Banu Kilab

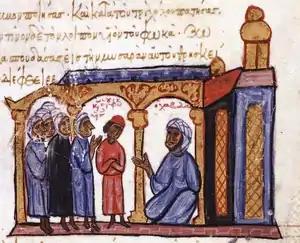
Depiction of Sayf al-Dawla and his court. Sayf al-Dawla was able to take control of Aleppo from its Kilabi governor, Uthman ibn Sa'id, with the assistance of resentful Kilabi chieftains. The Kilab were a major element of Sayf al-Dawla's military and often rebelled and reconciled with Sayf.

The appointments of Ahmad and Uthman aroused the jealousy of other Kilabi chieftains. Seeking to replace their kinsmen, they invited Nasir al-Dawla, the Hamdanid ruler of Mosul, to invade Aleppo with their assistance. Nasir al-Dawla's brother, Sayf al-Dawla, entered Aleppo in October 944 and was greeted by Uthman, who took Sayf on a tour of each of the villages in Aleppo's domain. Ibn al-Adim asserts that the internal divisions among the Kilab enabled Sayf al-Dawla to successfully establish himself in Aleppo. Sayf al-Dawla later enlisted Kilabi tribesmen in his failed attempt to conquer Ikhshidid-controlled southern Syria in 946. However, due to incessant Bedouin raids against his subjects, Sayf al-Dawla expelled most of the tribes of northern Syria to the Jazira. The Kilab was an exception, being the only tribe authorized to inhabit northern Syria. They entered into conflict with Sayf at some point, but by the time he died in 967, he had granted the Kilab (pardon).